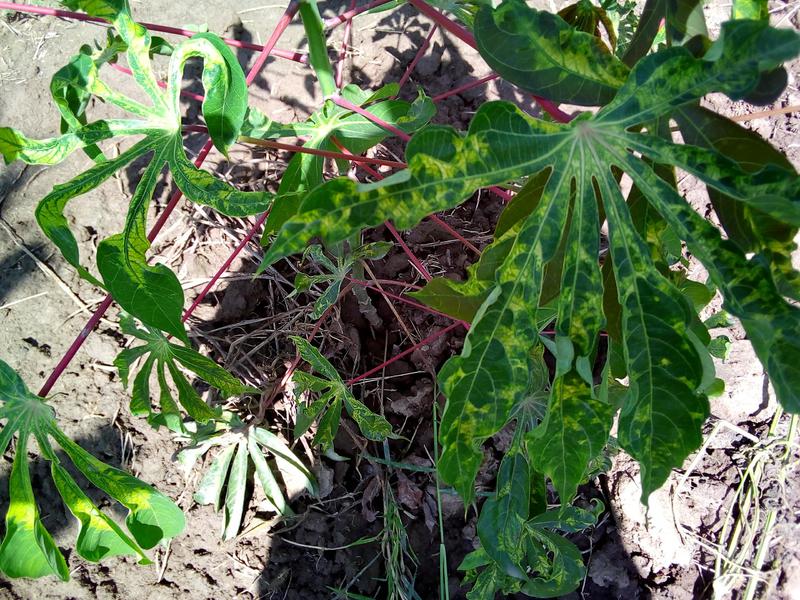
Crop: cassava
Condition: mosaic_disease